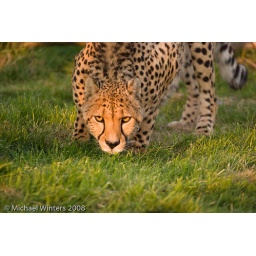
This is Pepo, a male Cheetah photographed in the golden rays of the last sunlight of the day.